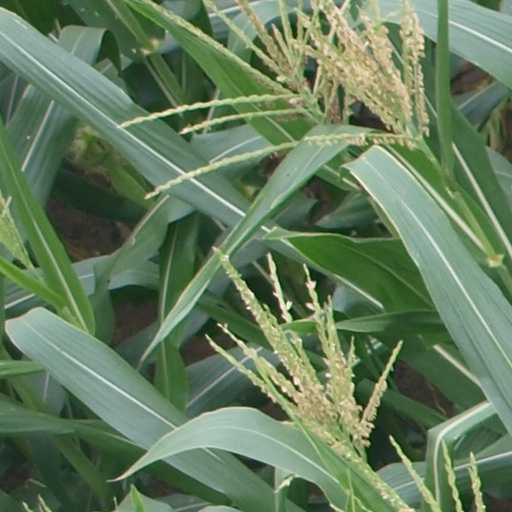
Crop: maize; corn